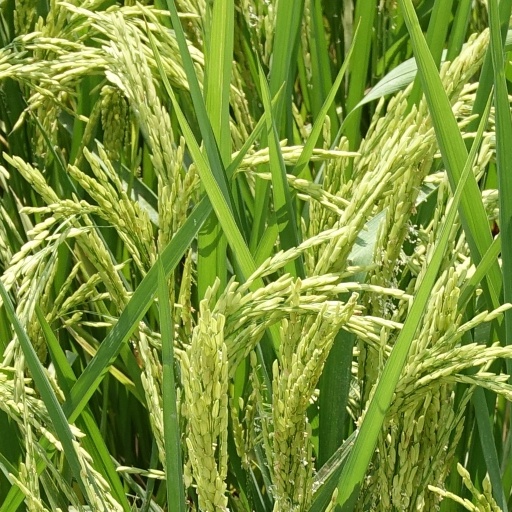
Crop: rice